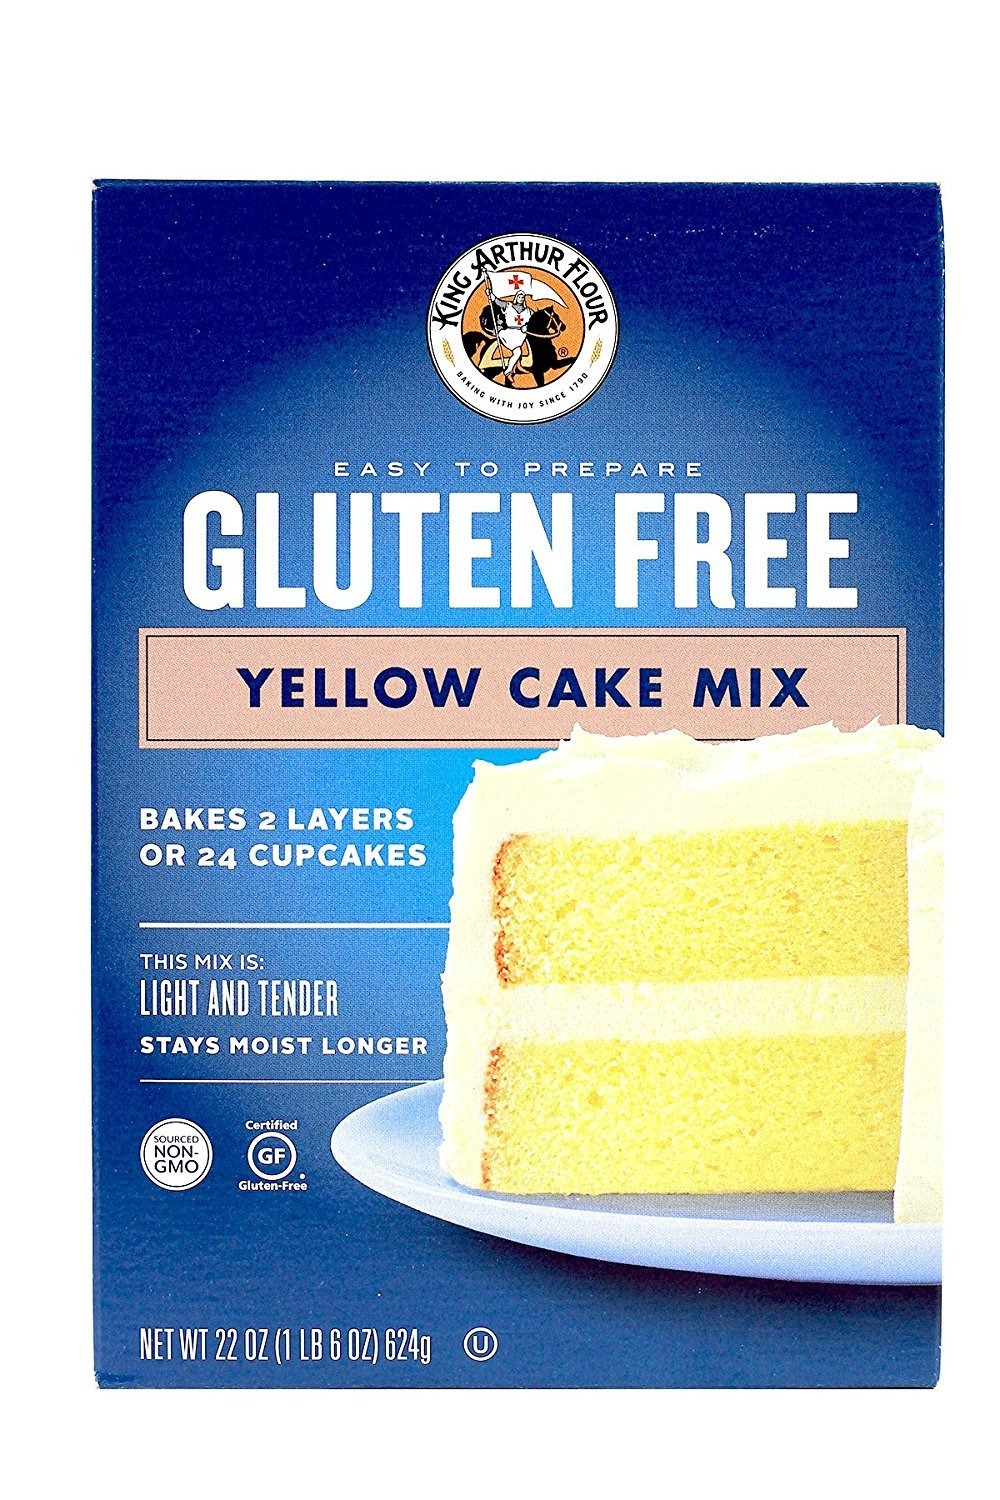
Item Name: King Arthur Yellow Cake Mix - Case of 2 - 22 oz.
Value: 44.0
Unit: Ounce

Price: 6.26